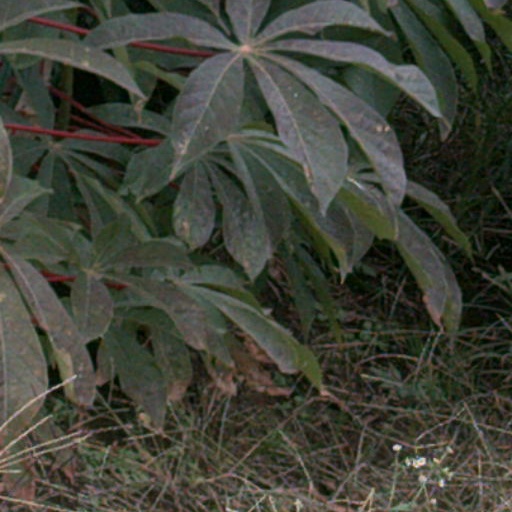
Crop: cassava